Gidon Graetz

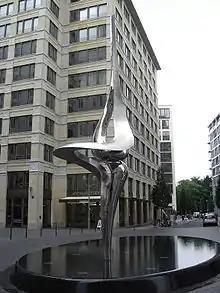
Graetz sculpture "Phoenix" (2003) in Berlin

Gidon Graetz (29 November 1929 – 3 June 2025) was a Swiss-Israeli-born Italian sculptor. He studied in the mid-1950s at Accademia delle Belle Arti in Firenze and at Les Beaux-Arts in Paris.